Shackleton–Rowett Expedition

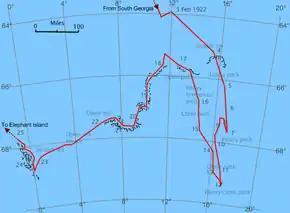
"Quest"s route from 3 to 24 February 1922 shows their repeated attempts to penetrate the pack ice

"Quest" sailed from St Katharine Docks, London, on 17 September 1921, after inspection by King George V. Large crowds gathered on the banks of the river and on the bridges, to witness the event. Marr wrote in his diary that it was as though "all London had conspired together to bid us a heartening farewell".